Tanks of France

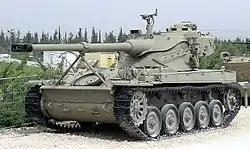
AMX-13 light tank, produced from 1953 to 1985

The 21st and "25. Panzerdivision" in 1943 used some S 35s when reforming after having been largely destroyed. Some of these units fought in Normandy in 1944, and there were still twelve S 35s listed as in German service on 30 December 1944.